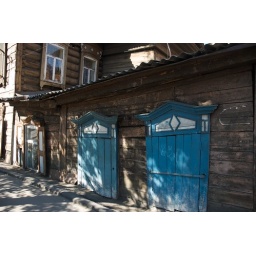
Traditional wooden houses in Irkutsk.